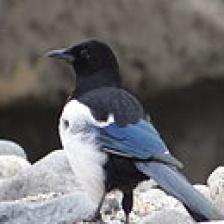
Species: EURASIAN MAGPIE
Scientific name: PICA PICA
ImageNet parent category: magpie